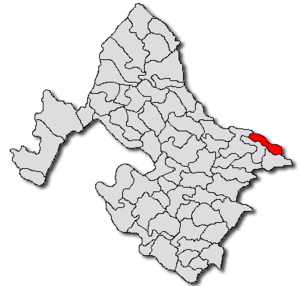
Grozești est une commune roumaine du județ de Mehedinți, dans la région historique de l'Olténie et dans la région de développement du Sud-Ouest.